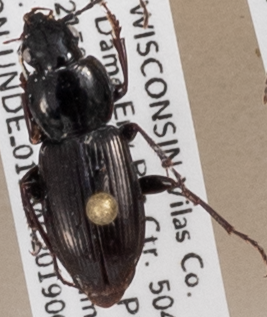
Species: Pterostichus pensylvanicus
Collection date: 2019-06-12
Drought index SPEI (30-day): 1.594
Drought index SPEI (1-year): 2.09
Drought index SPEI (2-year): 2.09